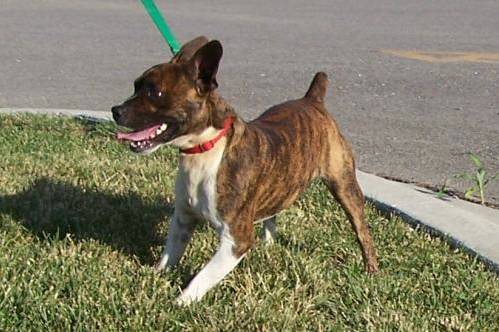
Label: dog